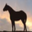
Label: horse